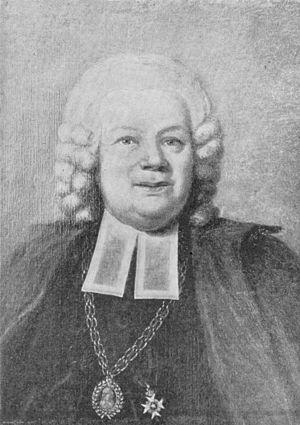
L'archidiocèse de Turku est le plus ancien diocèse de Finlande.